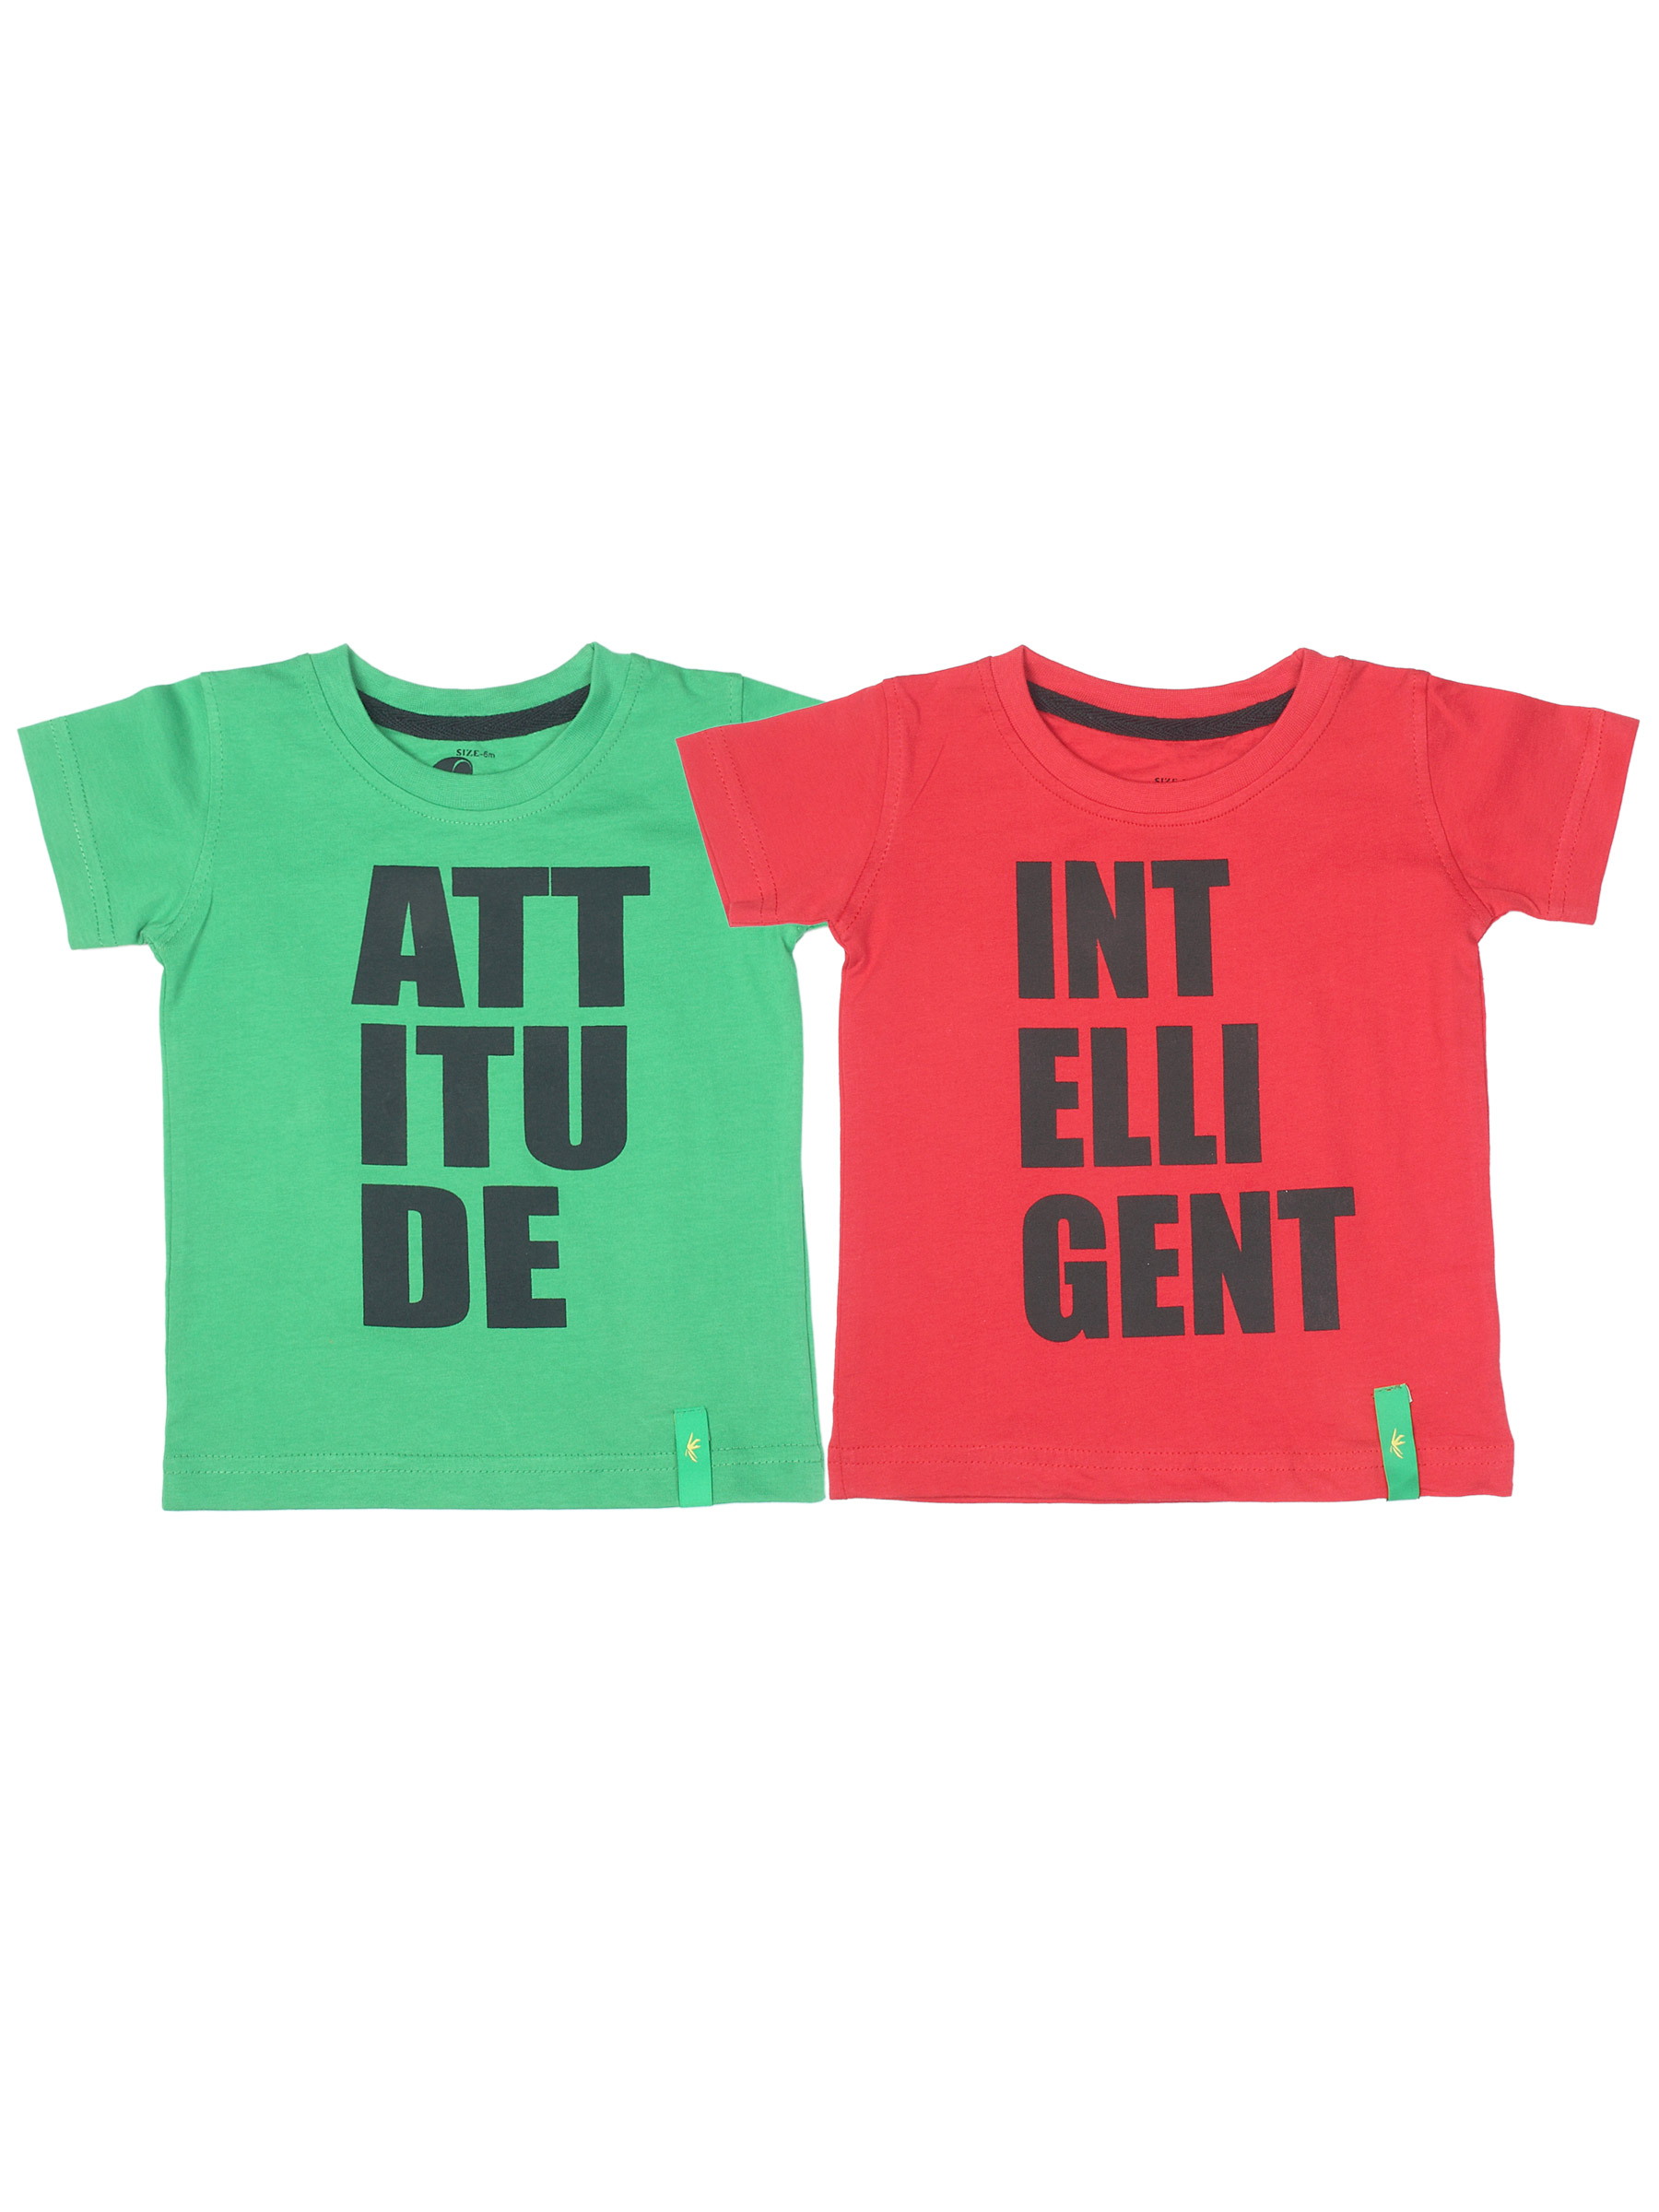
Gini and Jony Boys Pack of 2 T-shirts
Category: Apparel / Topwear / Tshirts
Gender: Boys
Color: Red
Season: Summer 2012
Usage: Casual